National Basketball League (Australia)

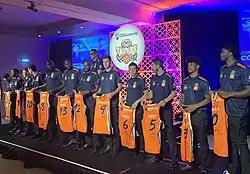
Cairns Taipans players in late 2019

Most teams have historically featured at least one and usually two American imports. Currently, teams are limited to having three imports (i.e., non-Australasians) on the roster at any one time; NBL initiatives in recent years have added two roster slots that may be filled by imports without counting against the three-import limit. Some of these players have moved to Australia permanently and become Australian citizens; a few including Cal Bruton, Mark Davis, Leroy Loggins and Ricky Grace have even played for the Australian national team (under a FIBA rule that allows one naturalised player to compete for a national team).